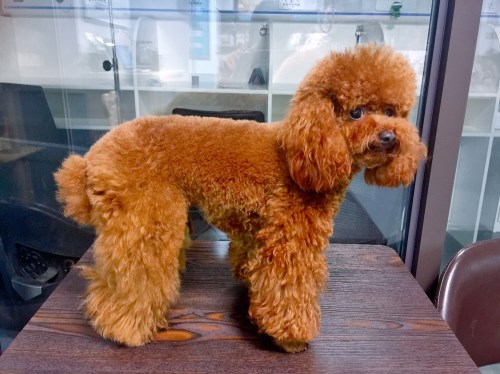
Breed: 7449-n000128-teddy